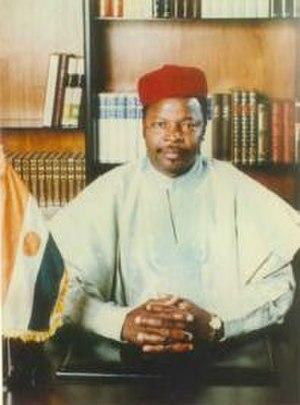
Voici la liste des chefs d'État et présidents de la République du Niger depuis son indépendance le 3 août 1960.
Mahamane Ousmane est un homme politique nigérien né le 20 janvier 1950 à Zinder. Il a été le premier président de la République élu démocratiquement en 1993, renversé par un coup d'État en 1996.